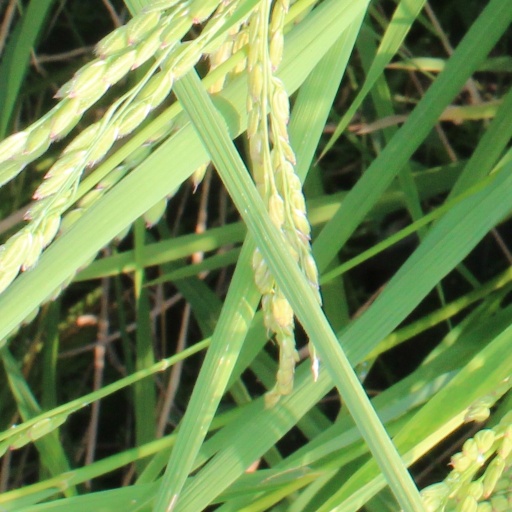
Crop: rice